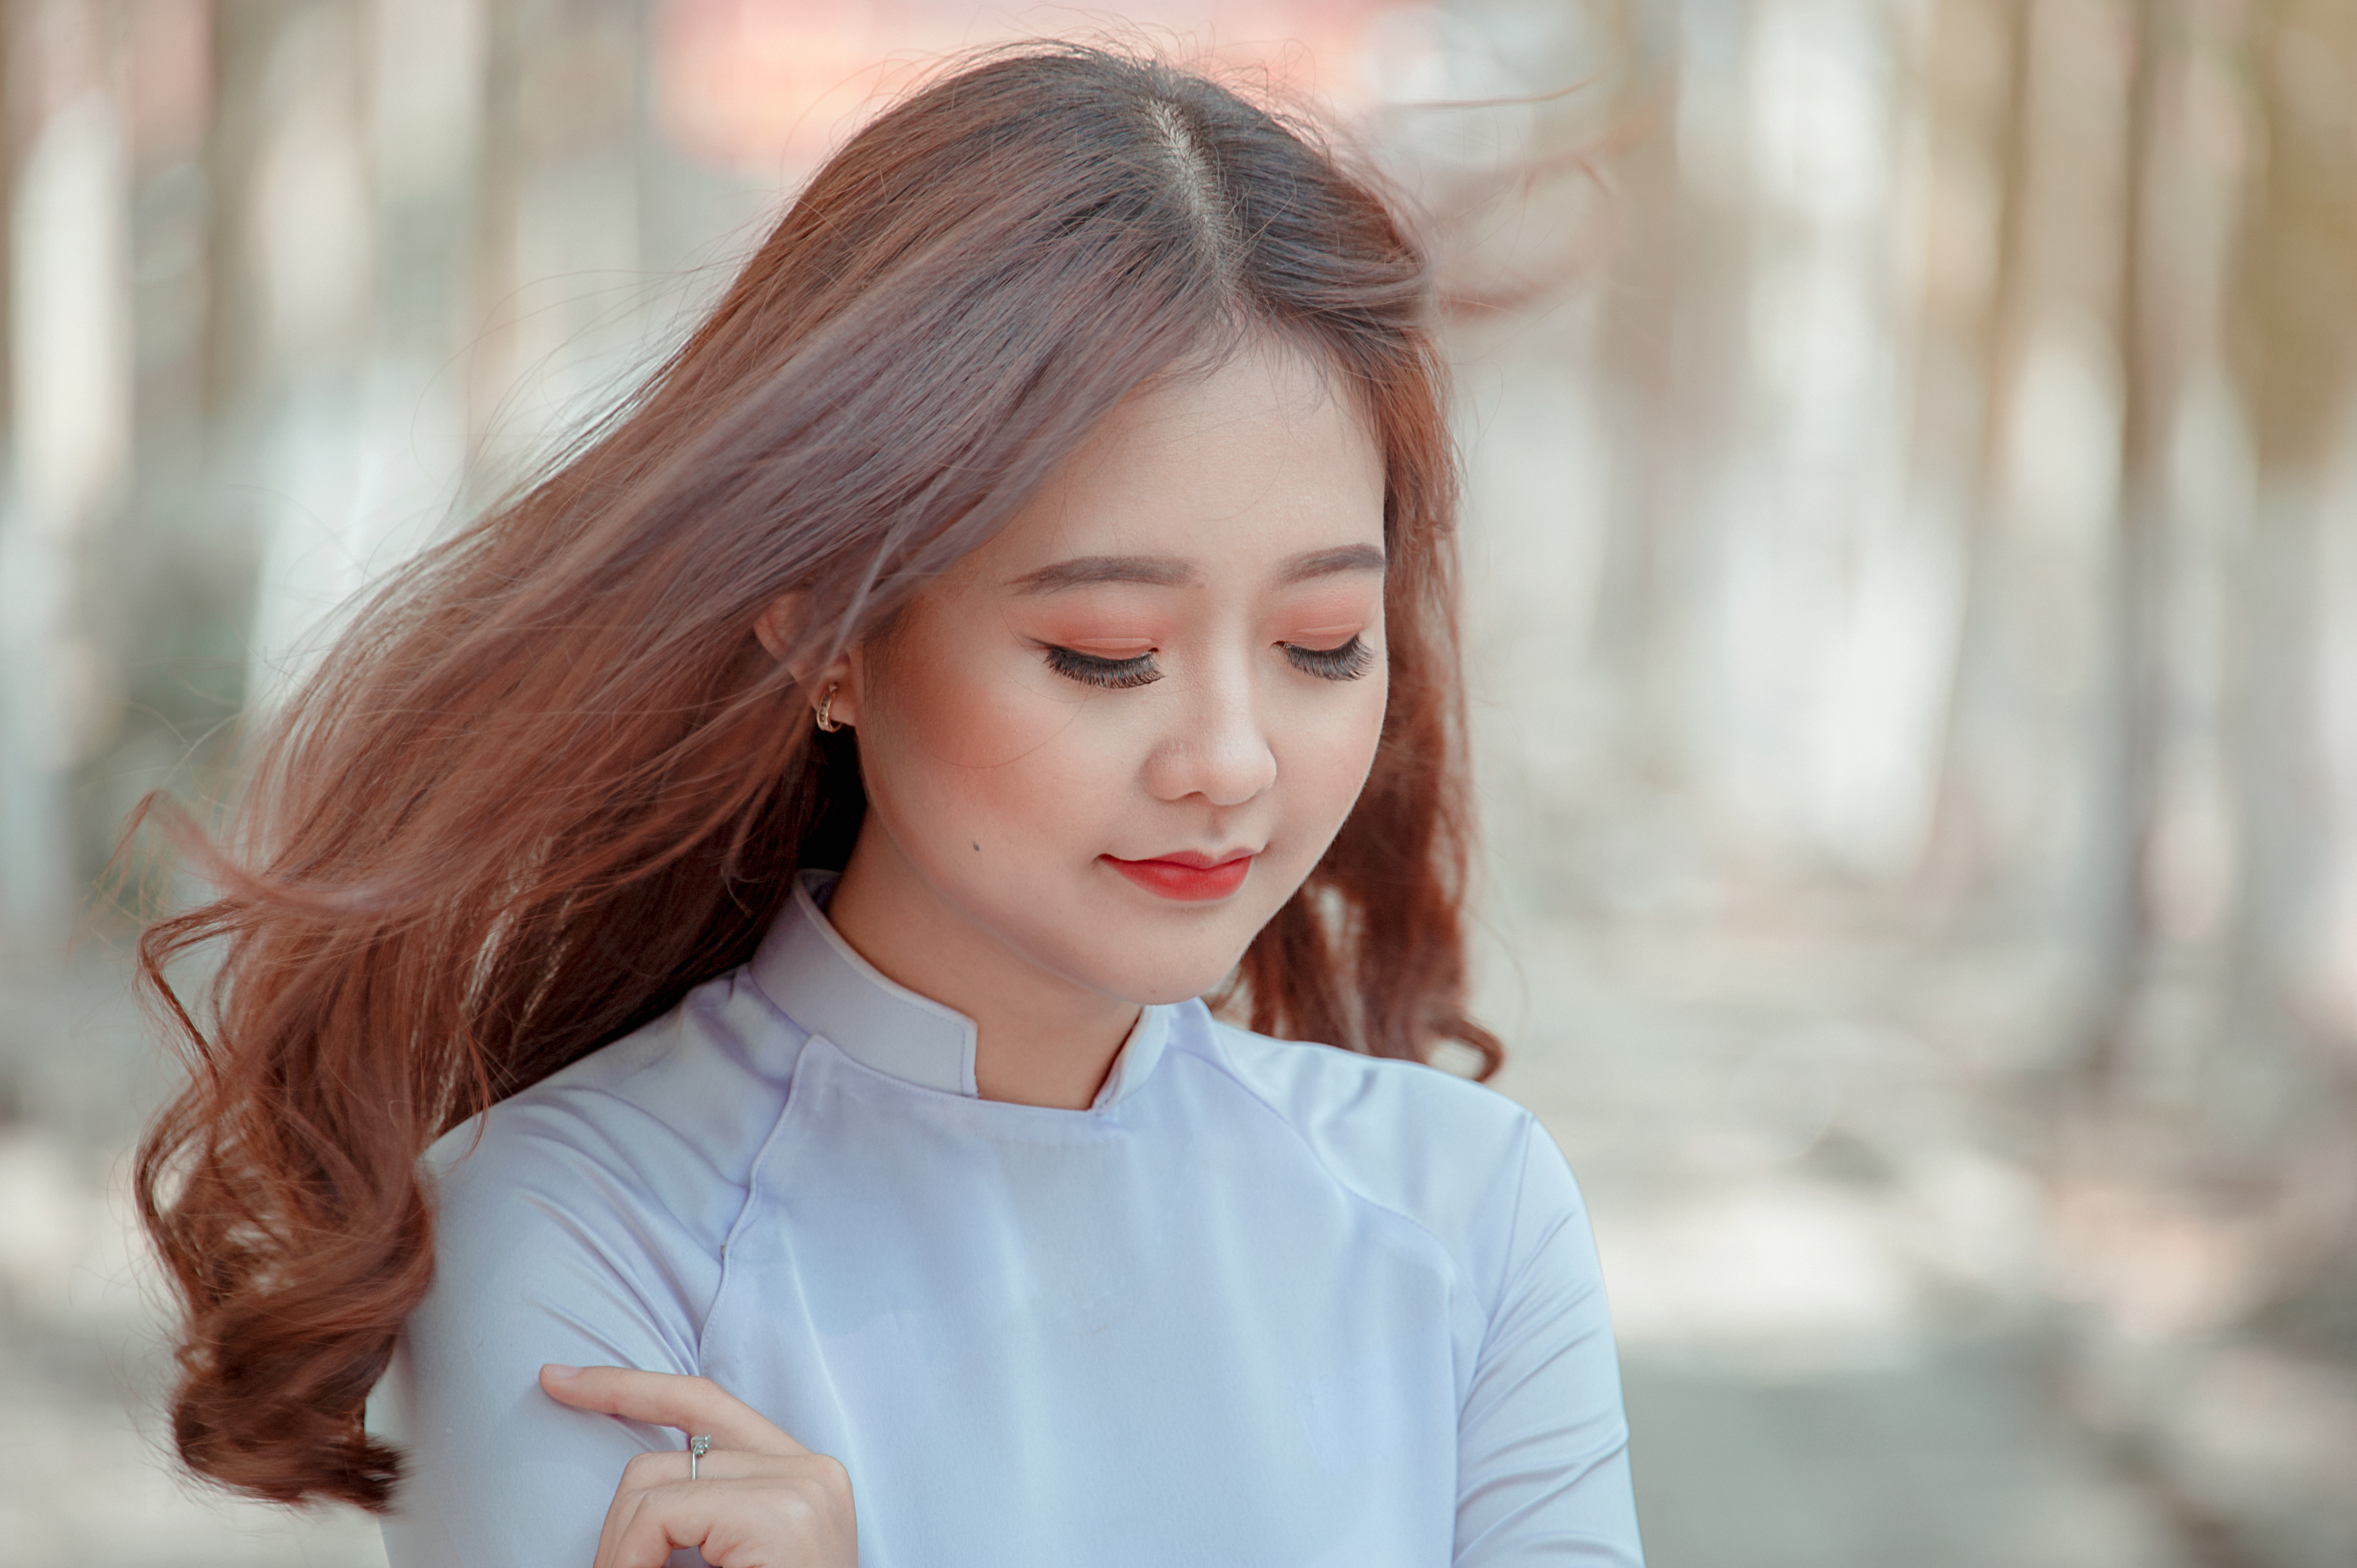
love, cute, portrait, beautiful, happy, girl, hair, photograph, skin, beauty, human hair color, hairstyle, photography, long hair, hair coloring, brown hair, smile, photo shoot, portrait photography, lip